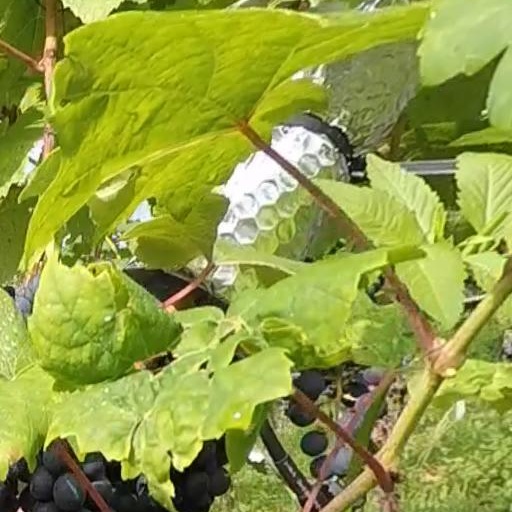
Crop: grape